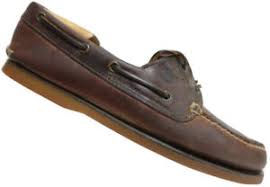
Label: Boat